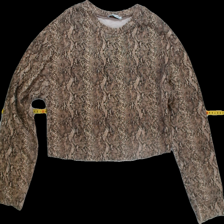
View: front
Type: Sweater
Category: Ladies
Brand: Not Applicable
Colors: Beige, Black
Material: 51% Poly 49% Cott
Pattern: Animal print
Cut: Regular, C-collar
Size: S
Season: All
Trend: No trend
Stains: No
Price range: <50
Recommended usage: Export
Comment: washed out